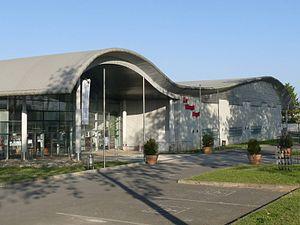
Le ""27"", centre commercial et culturel de Rouillac, Charente, France"
Rouillac est une ancienne commune du Sud-Ouest de la France, située dans le département de la Charente, en région Nouvelle-Aquitaine.